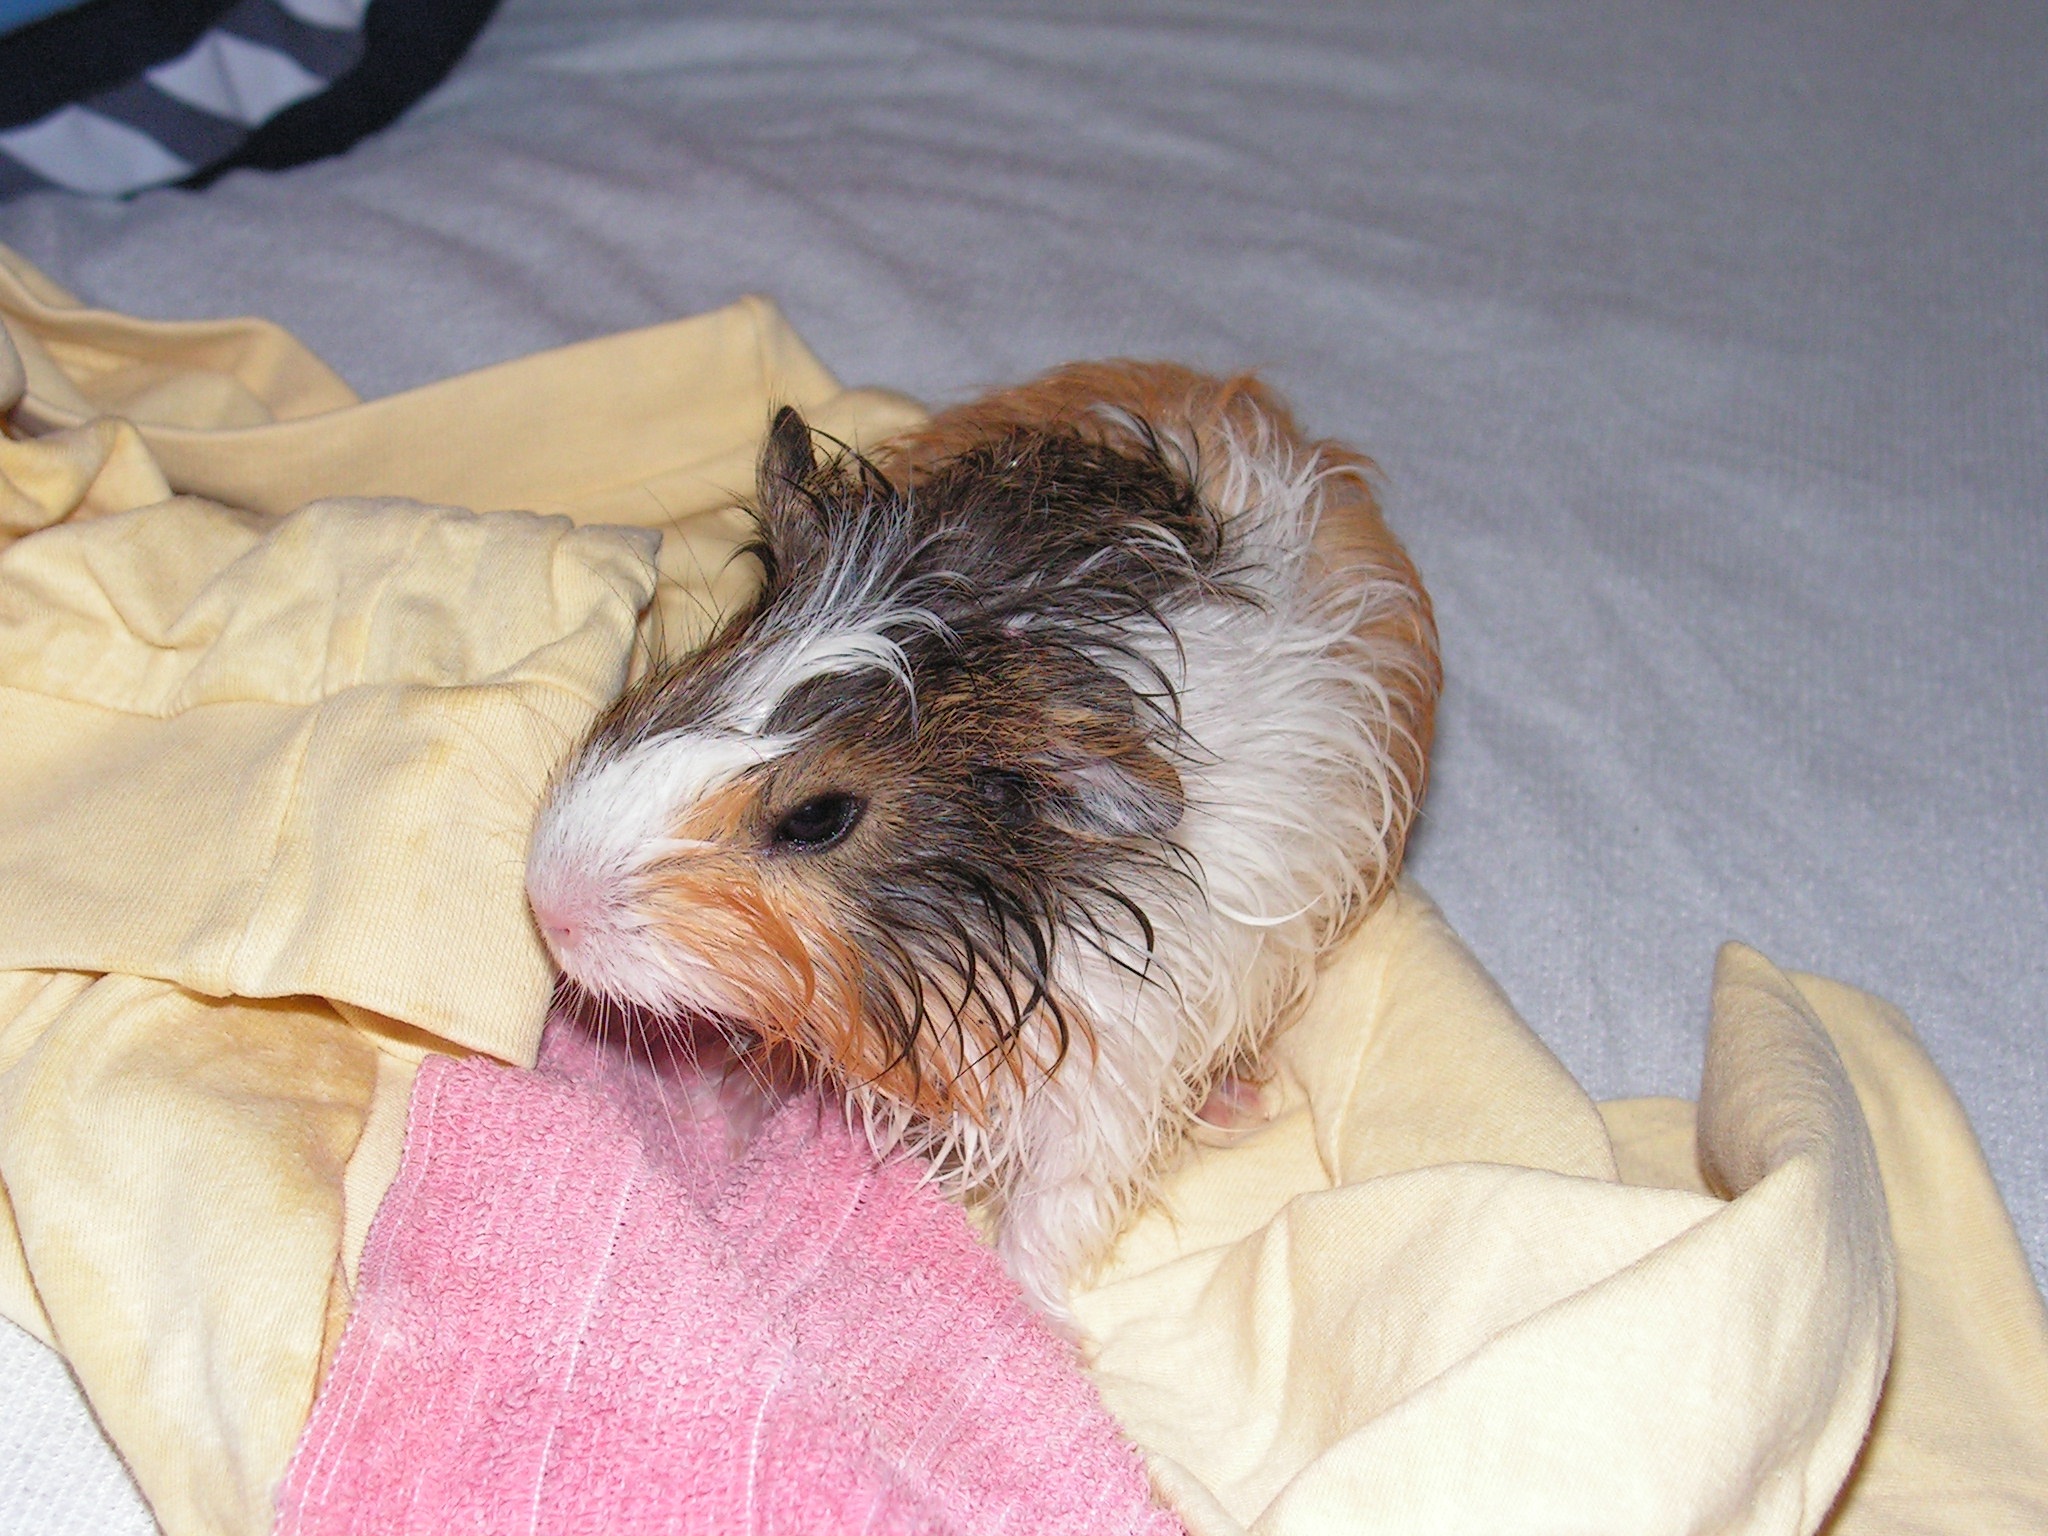
wet, puppy, dog, mammal, guinea pig, vertebrate, bath, cub, terrier, yorkshire terrier, dog like mammal